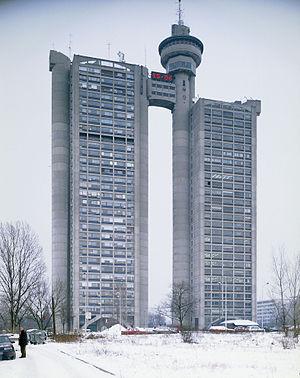
L'architecture de Belgrade présente des constructions très variées, du quartier de Zemun, qui, longtemps sous domination autrichienne, offre l'aspect typique d'une ville d'Europe centrale, jusqu'à l'architecture la plus moderniste, telle qu'on peut la trouver à Novi Beograd. Si la forteresse de Belgrade abrite les édifices les plus anciens de la capitale, en raison des nombreuses destructions que la ville a connues, les bâtiments les plus anciens du centre remontent pour la plupart au XIXᵉ siècle et au XXᵉ siècle.
Novi Beograd, la « Nouvelle Belgrade », est une municipalité de Serbie située sur le territoire de la Ville de Belgrade. Elle fait partie des 10 municipalités urbaines qui constituent la ville de Belgrade proprement dite. Au recensement de 2011, elle comptait 212 104 habitants.
Le Blok 33 est un quartier de Belgrade, la capitale de la Serbie. Il est situé dans la municipalité de Novi Beograd.
La rue Narodnih heroja est située à Belgrade, la capitale de la Serbie, dans la municipalité urbaine de Novi Beograd.